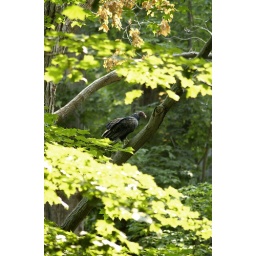
i spotted this vulture in clawson MI, on an assignment for some shitty community paper